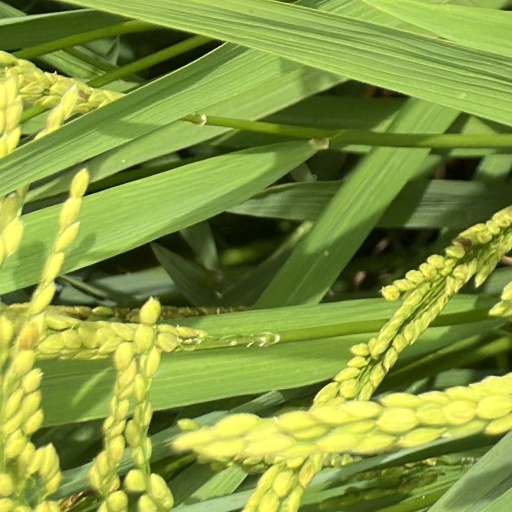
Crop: rice